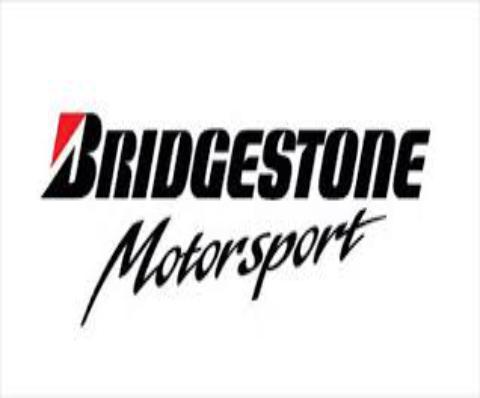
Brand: Bridgestone
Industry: Transportation